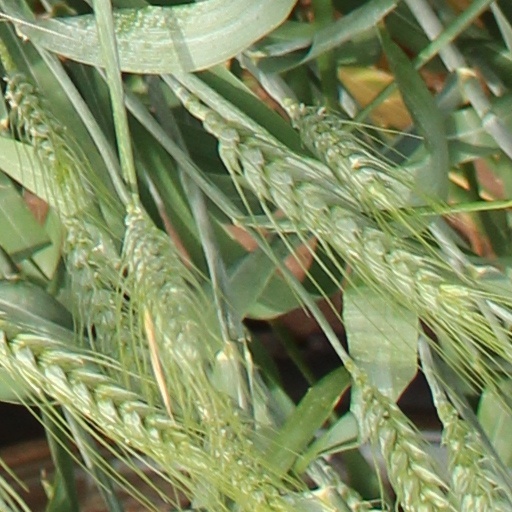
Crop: wheat